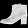
Label: Ankle boot